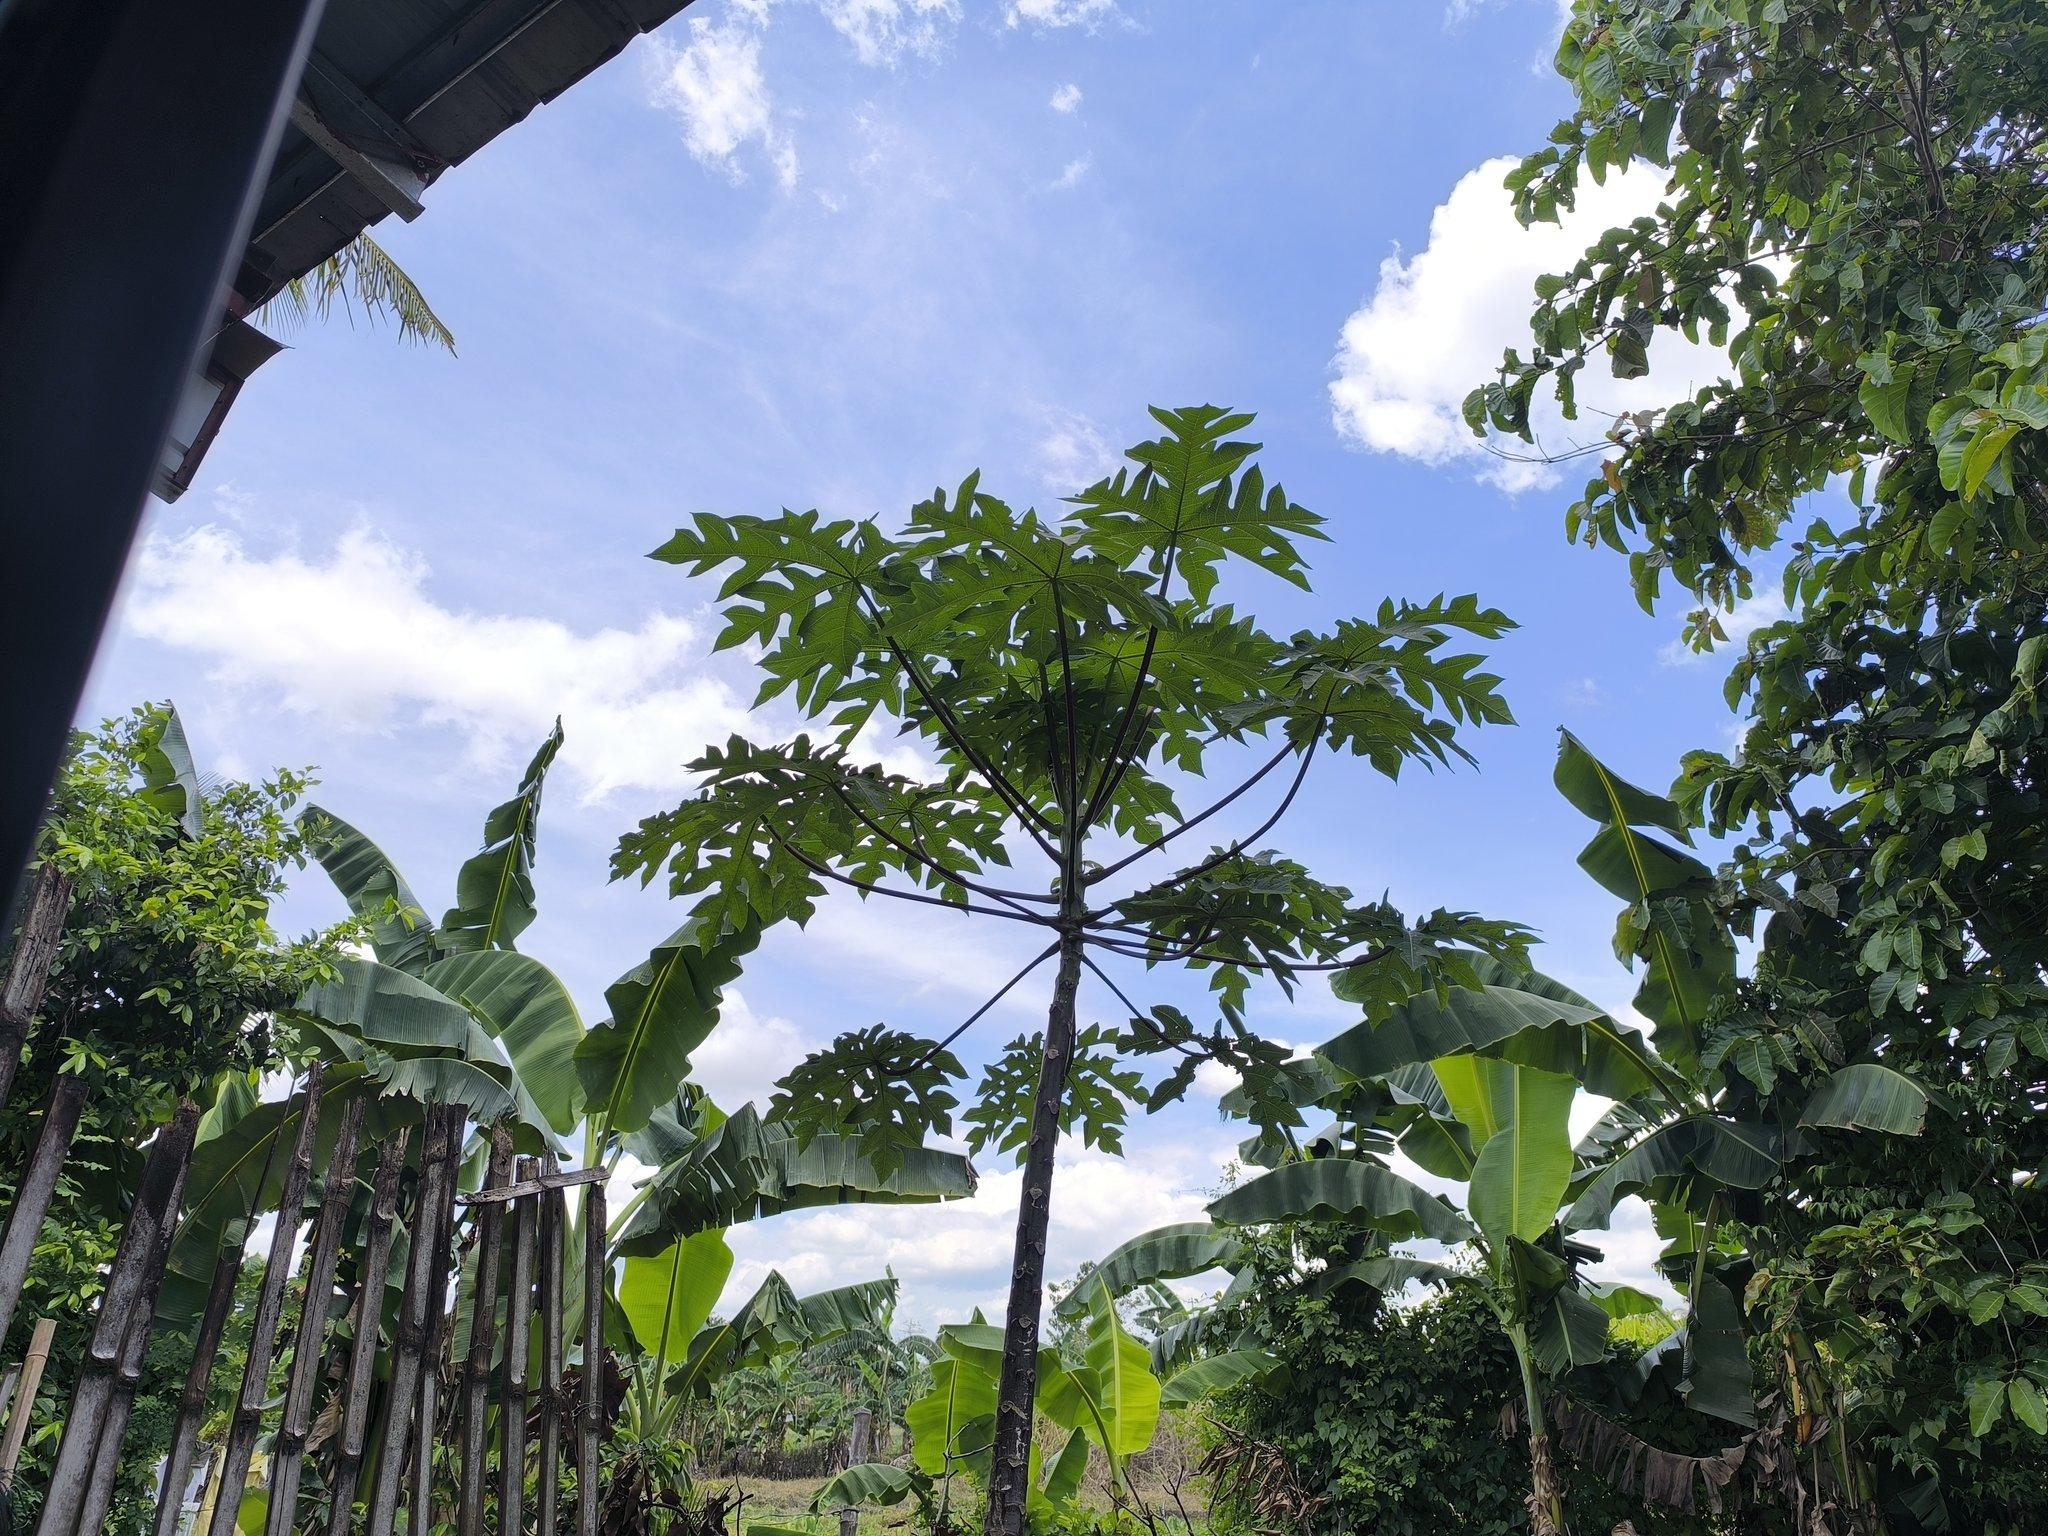
Mipapai pamoja na migomba iliyopandwa nje ya eneo la nyumba kwa ajili ya mazao ya biashara, ambayo yanasaidia kuongeza kipato cha familia na hivyo kuwasaidia kujikimu katika maisha ya kila siku.